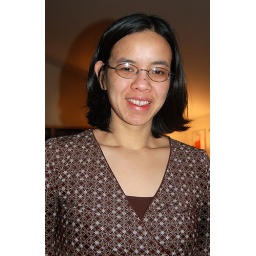
Michelle in the brown dress